Djibouti Armed Forces

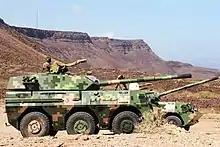
Djiboutian Army WMA-301 during a demonstration at Maryama base.

In 2011, Djibouti troops also joined the African Union Mission to Somalia. Djibouti deployed troops to Somalia to fight Al-Shabaab forces and Al-Qaeda operatives, with the hopes of dismantling both groups to support the transitional governmental structures, implement a national security plan, train the Somali security forces, and to assist in creating a secure environment for the delivery of humanitarian aid. Djibouti's responsibilities include providing security in Hiran and Galguduud regions.